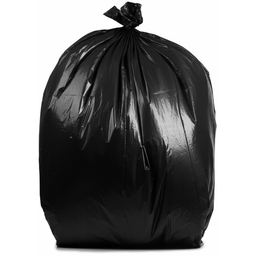
Label: plasticbags